Ferdinand de Meeûs

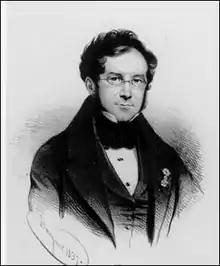
Portrait of Ferdinand de Meeûs

Ferdinand de Meeûs (1798–1861) was a Belgian banker, businessman and politician. He founded the Society for the Enlargement and Embellishment of Belgium in 1838, which attempted to promote Brussels as a capital.